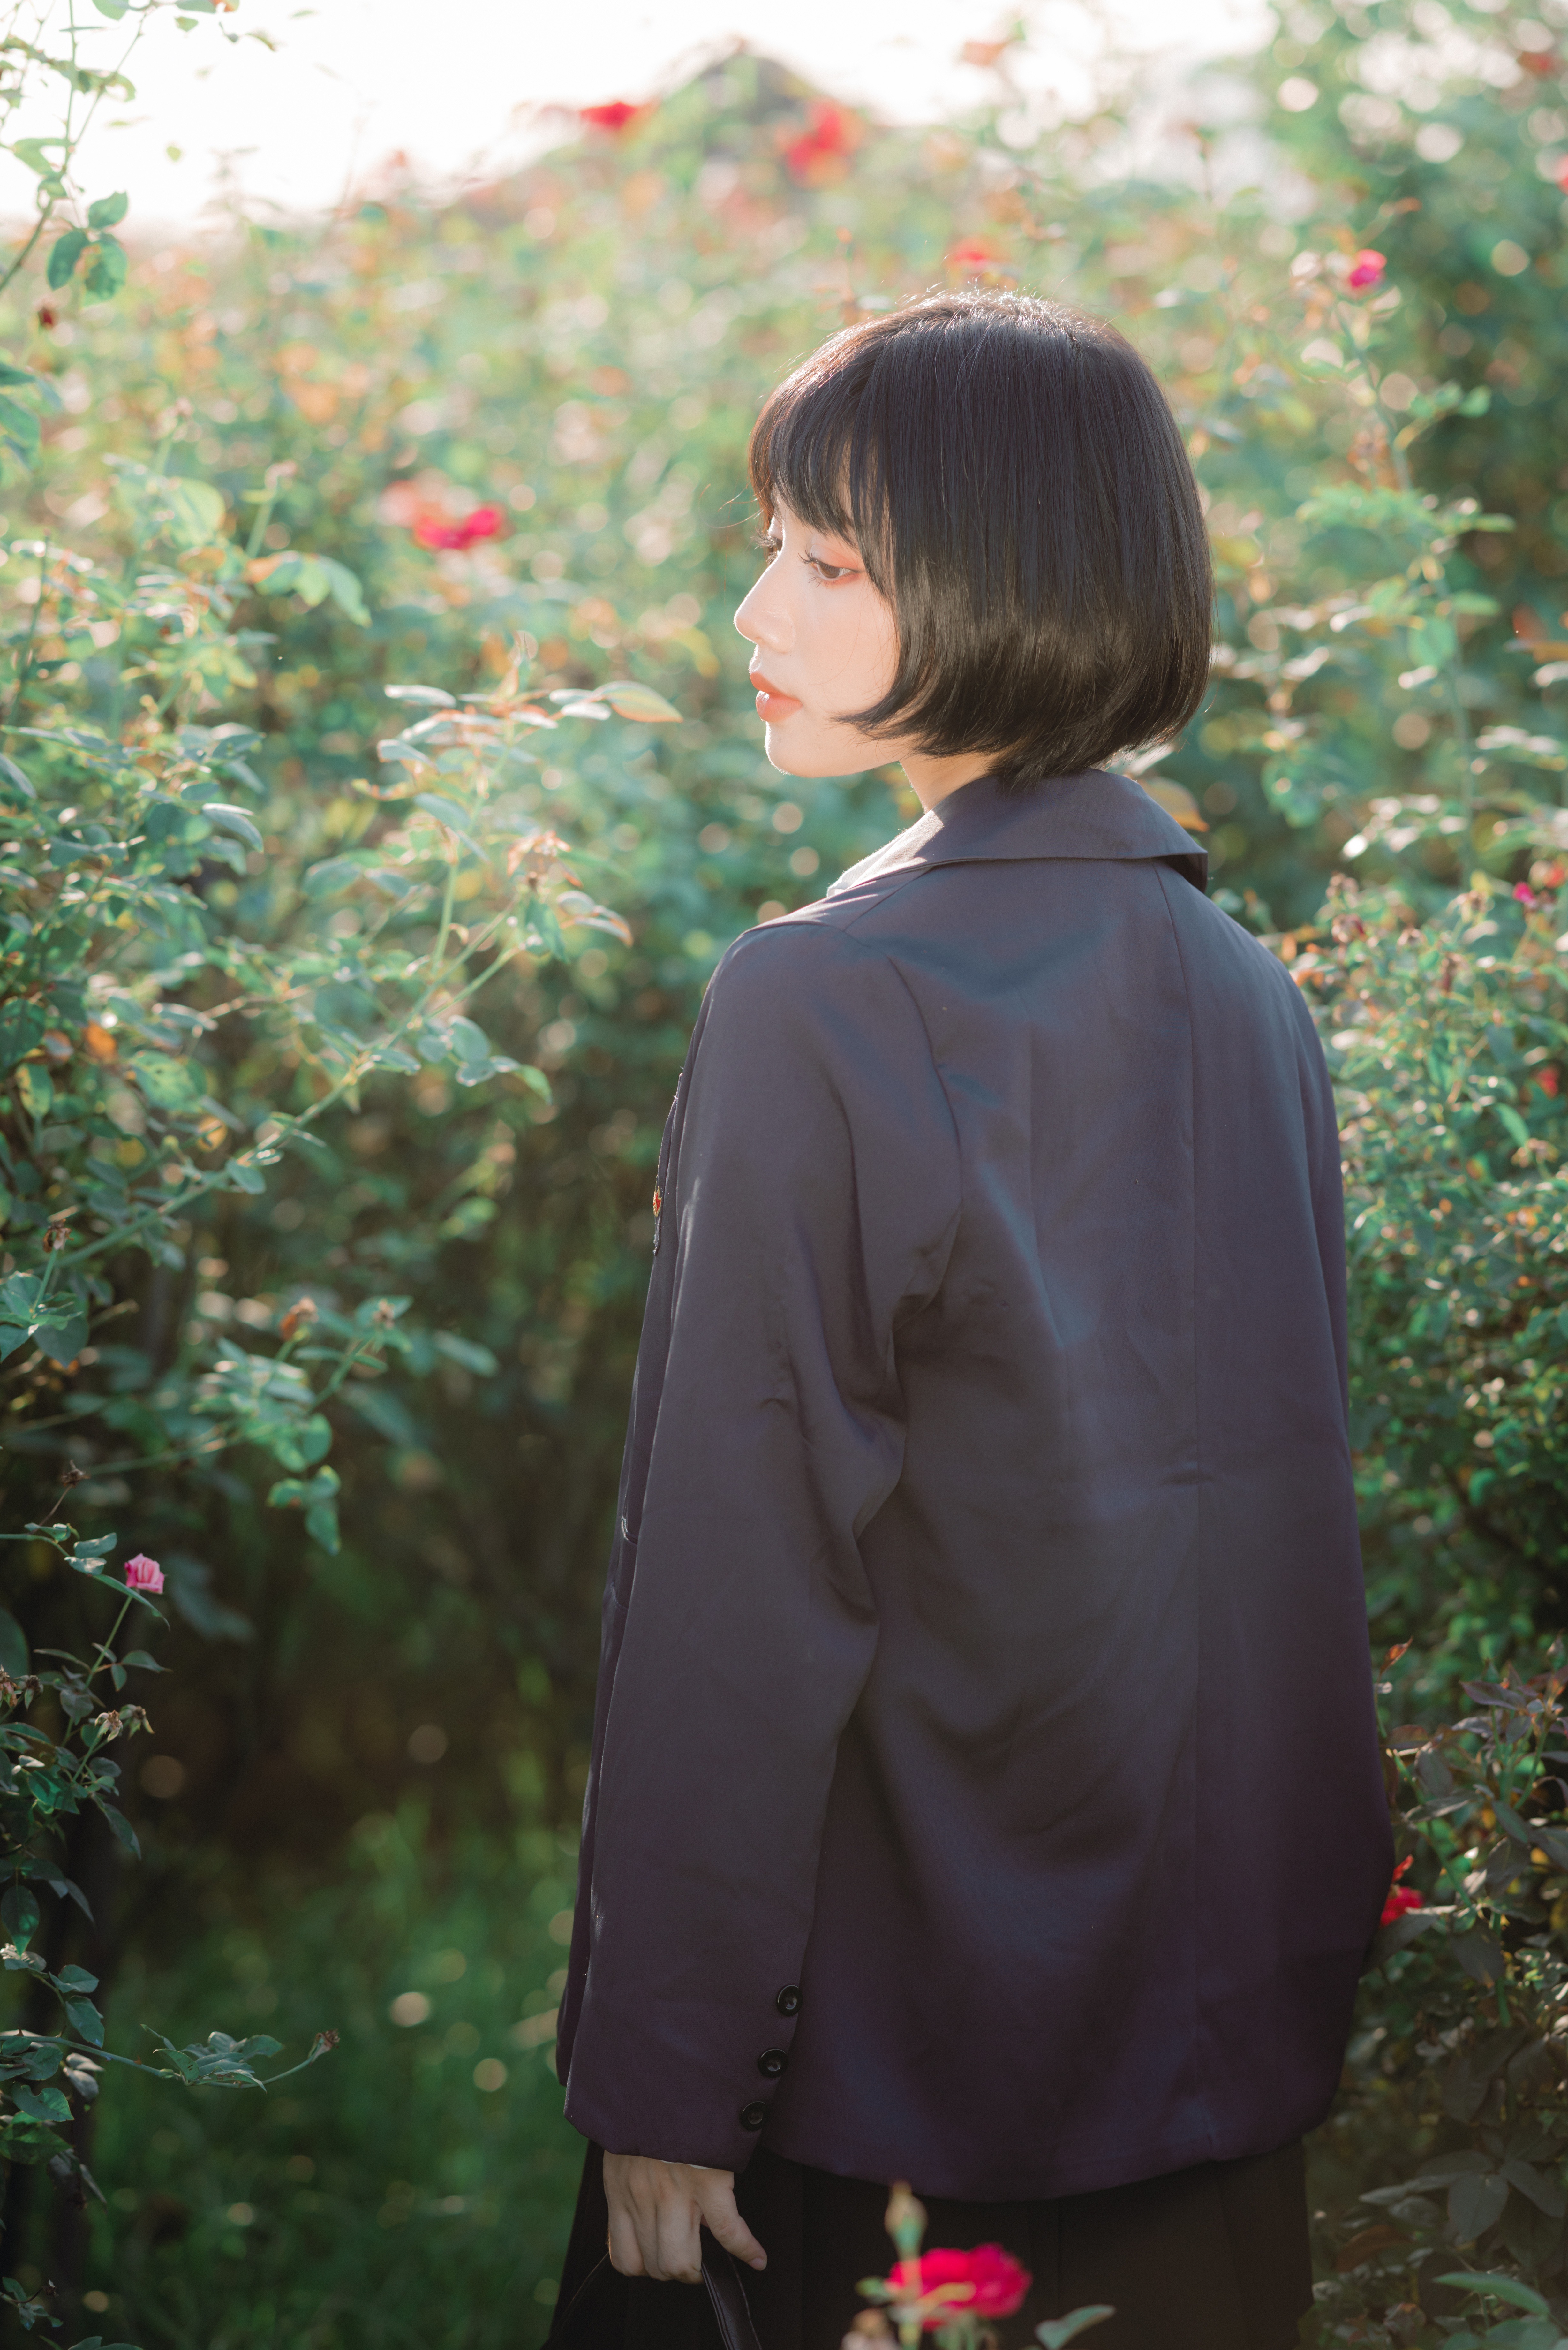
girl, beauty, plant, outerwear, People in nature, leaf, green, botany, sleeve, standing, grass, sunlight, tree, blazer, happy, overcoat, trench coat, long hair, formal wear, brown hair, spring, pattern, grassland, bangs, garden, fur, flowering plant, sitting, vintage clothing, portrait photography, rose family, coquelicot, top, autumn, shrub, uniform, wildflower, photo shoot, backlighting